Describe the emotion expressed in this image:  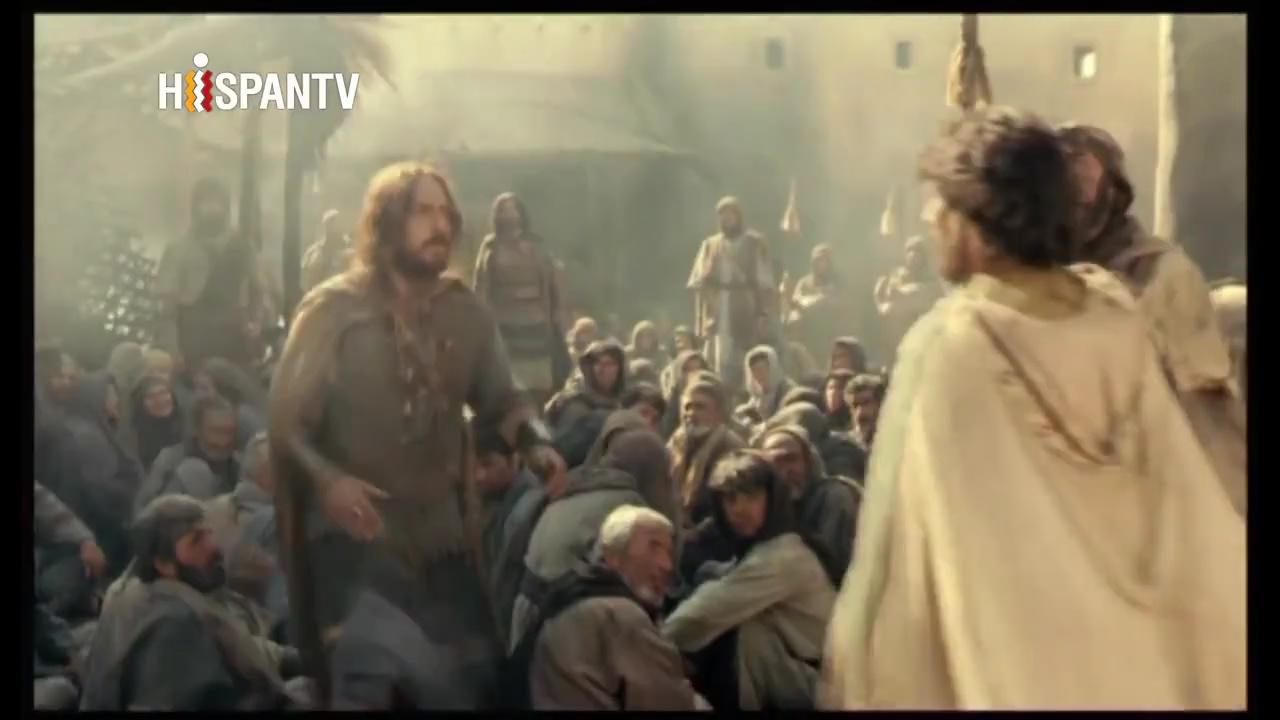
This person displays Pain, valence and arousal with high intensity.